Zsolt Beöthy

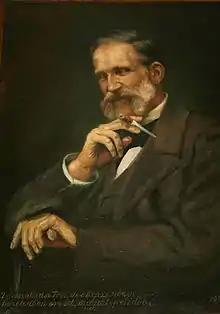

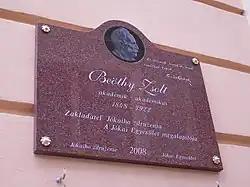
A plaque of Zsolt Beöthy at the Museum of Danube Komarno in Komárom.

Zsolt Beöthy (4 September 1848 – 18 April 1922) was a Hungarian literary historian, critic, professor, member of the Hungarian Academy of Sciences, and the secretary then chairman of Kisfaludy Society. A conservative-minded literature critic, he was one of the leading figures in Hungarian literature at the turn of the 19th century.